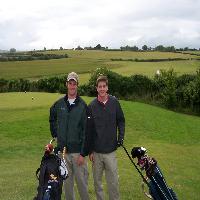
Weather: cloudy or overcast